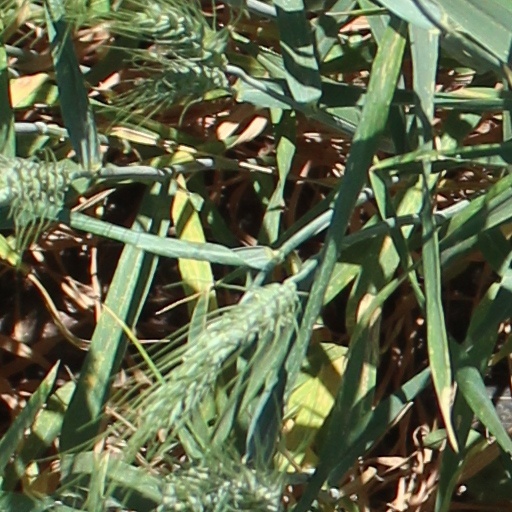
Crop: wheat